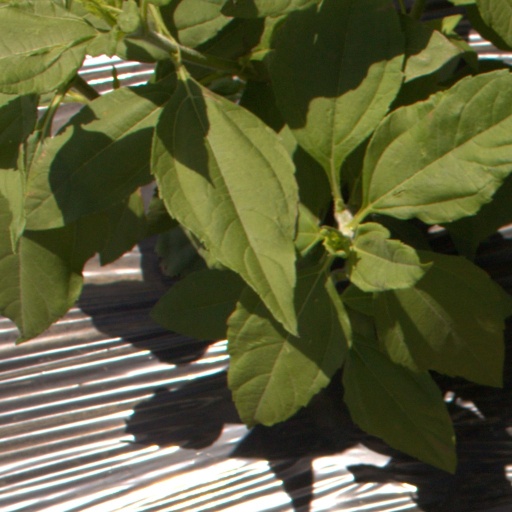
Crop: Jerusalem artichoke